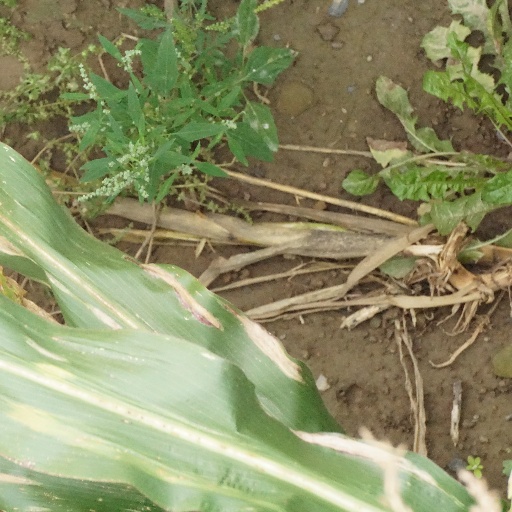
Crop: maize; corn